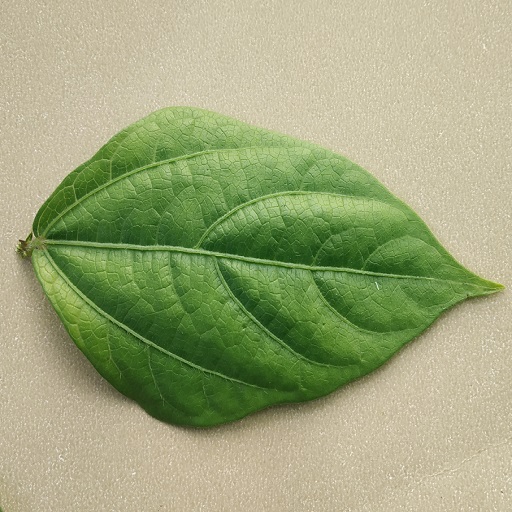
Label: Healthy